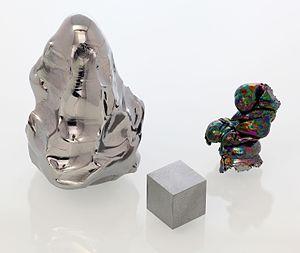
Le hafnium est l'élément chimique de numéro atomique 72, de symbole Hf.